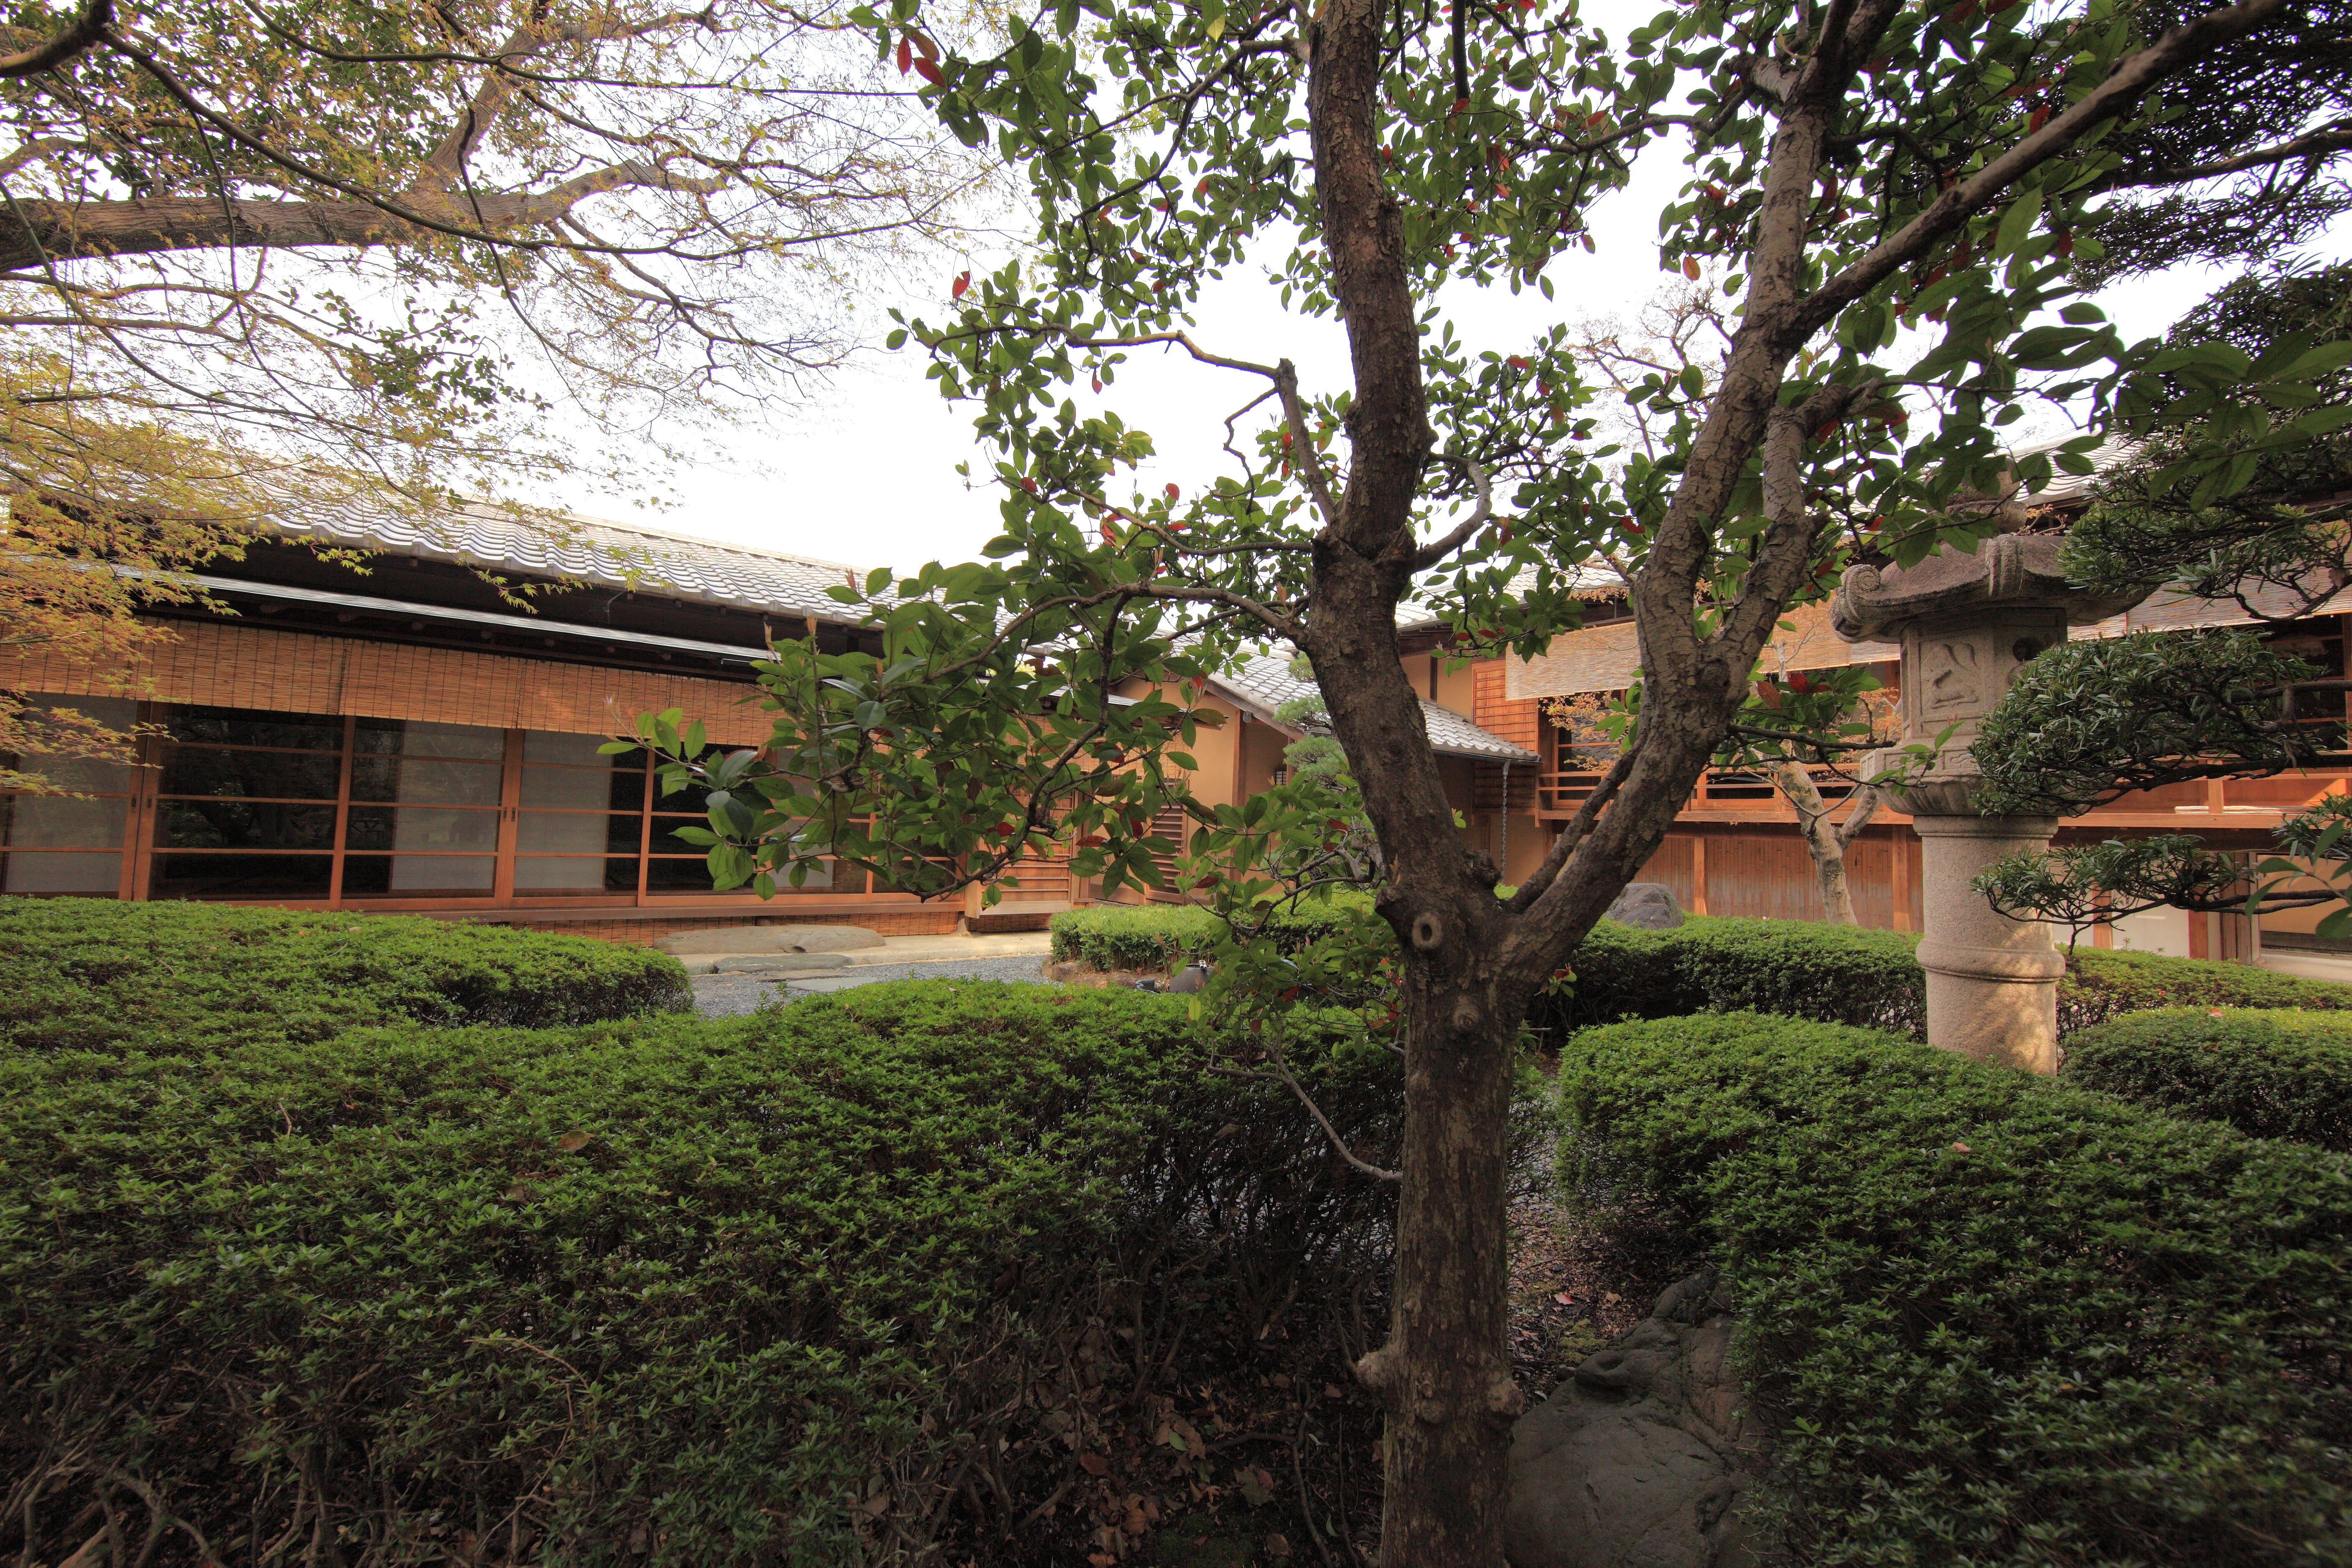
tree, house, flower, home, high, cottage, property, exterior, garden, cool image, design, japanese, plantation, 5d, style, hires, estate, i, yard, markii, traditional, hi, res, resolution, saitama, kumagaya, seikeien, real estate, rural area, residential area, woody plant